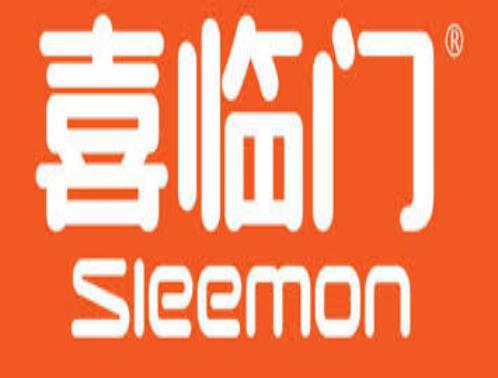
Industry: Necessities